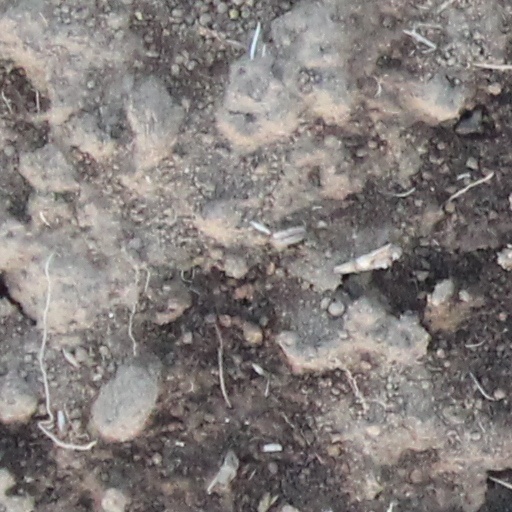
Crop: wheat